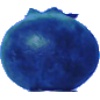
Label: huckleberry